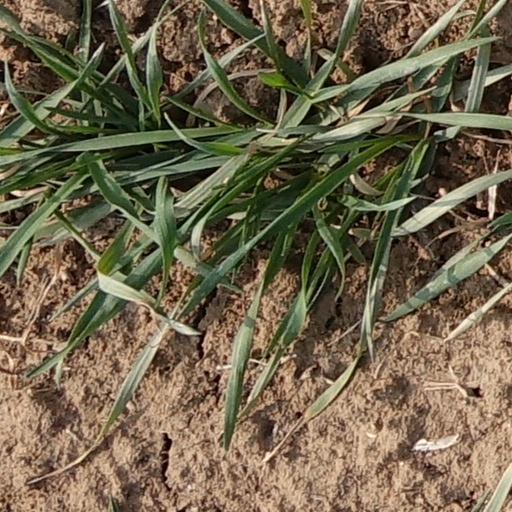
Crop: wheat